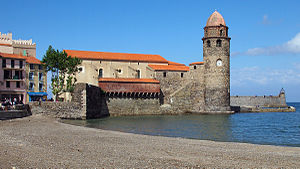
Collioure / Seværdigheder
Notre-Dame-des-Anges i Collioure
Collioure er en by og kommune i departementet Pyrénées-Orientales i Sydfrankrig. Collioure ligger også i Roussillon, som er den franske del af Catalonien.